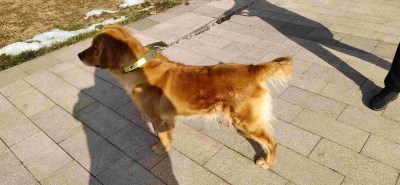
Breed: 5355-n000126-golden_retriever